Andrei Glavina

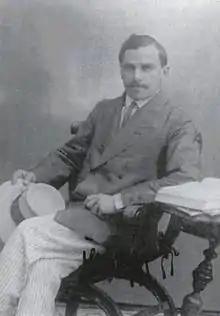
Andrei Glavina in 1920

Andrei Glavina (30 November 1881 – 9 February 1925) was an Austro-Hungarian-born Istro-Romanian writer, professor and politician born in Šušnjevica. Known as the "Apostle of the Istro-Romanians", he is recognized for his struggle for the Istro-Romanian culture and language, being notable his book "Calindaru lu rumeri din Istrie", the first in history written in this language in collaboration with Constantin Diculescu. He also managed the creation of an Istro-Romanian municipality in 1922 being the first mayor, giving classes in Istro-Romanian in the only school of the municipality.